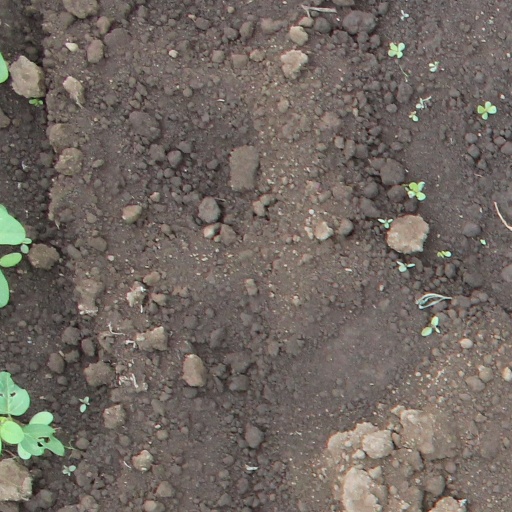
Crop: soybean